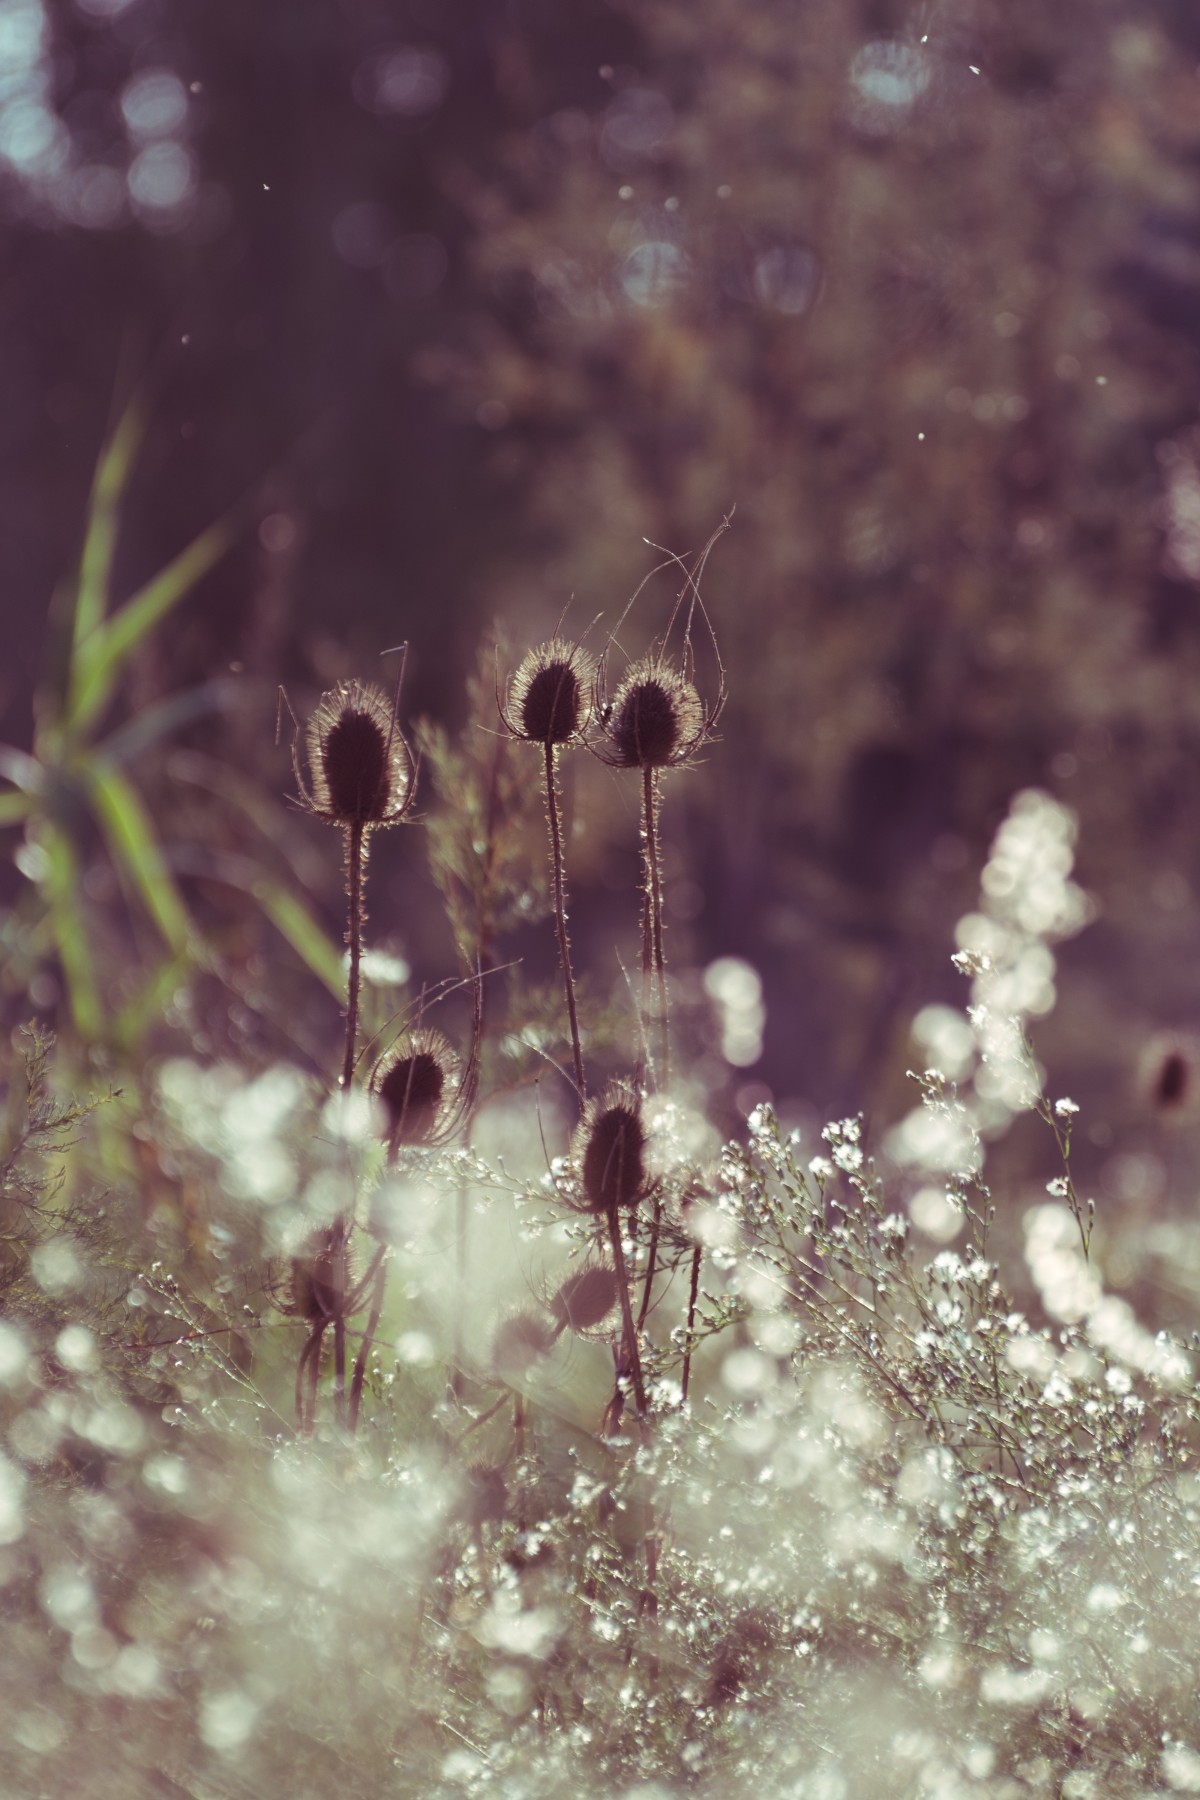
Tags: nature, branch, snow, winter, dew, plant, sunlight, leaf, flower, frost, flora, season, close up, moisture, freezing